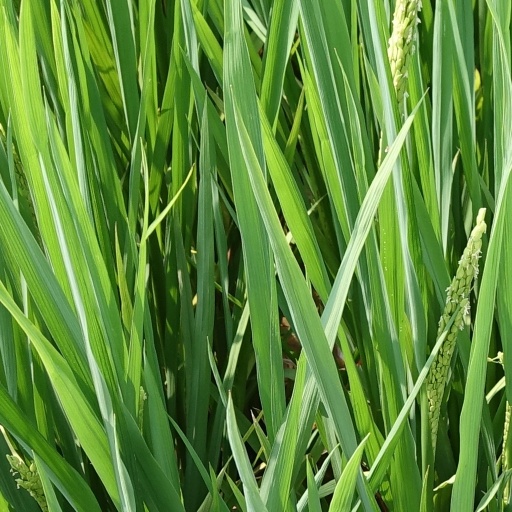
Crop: rice